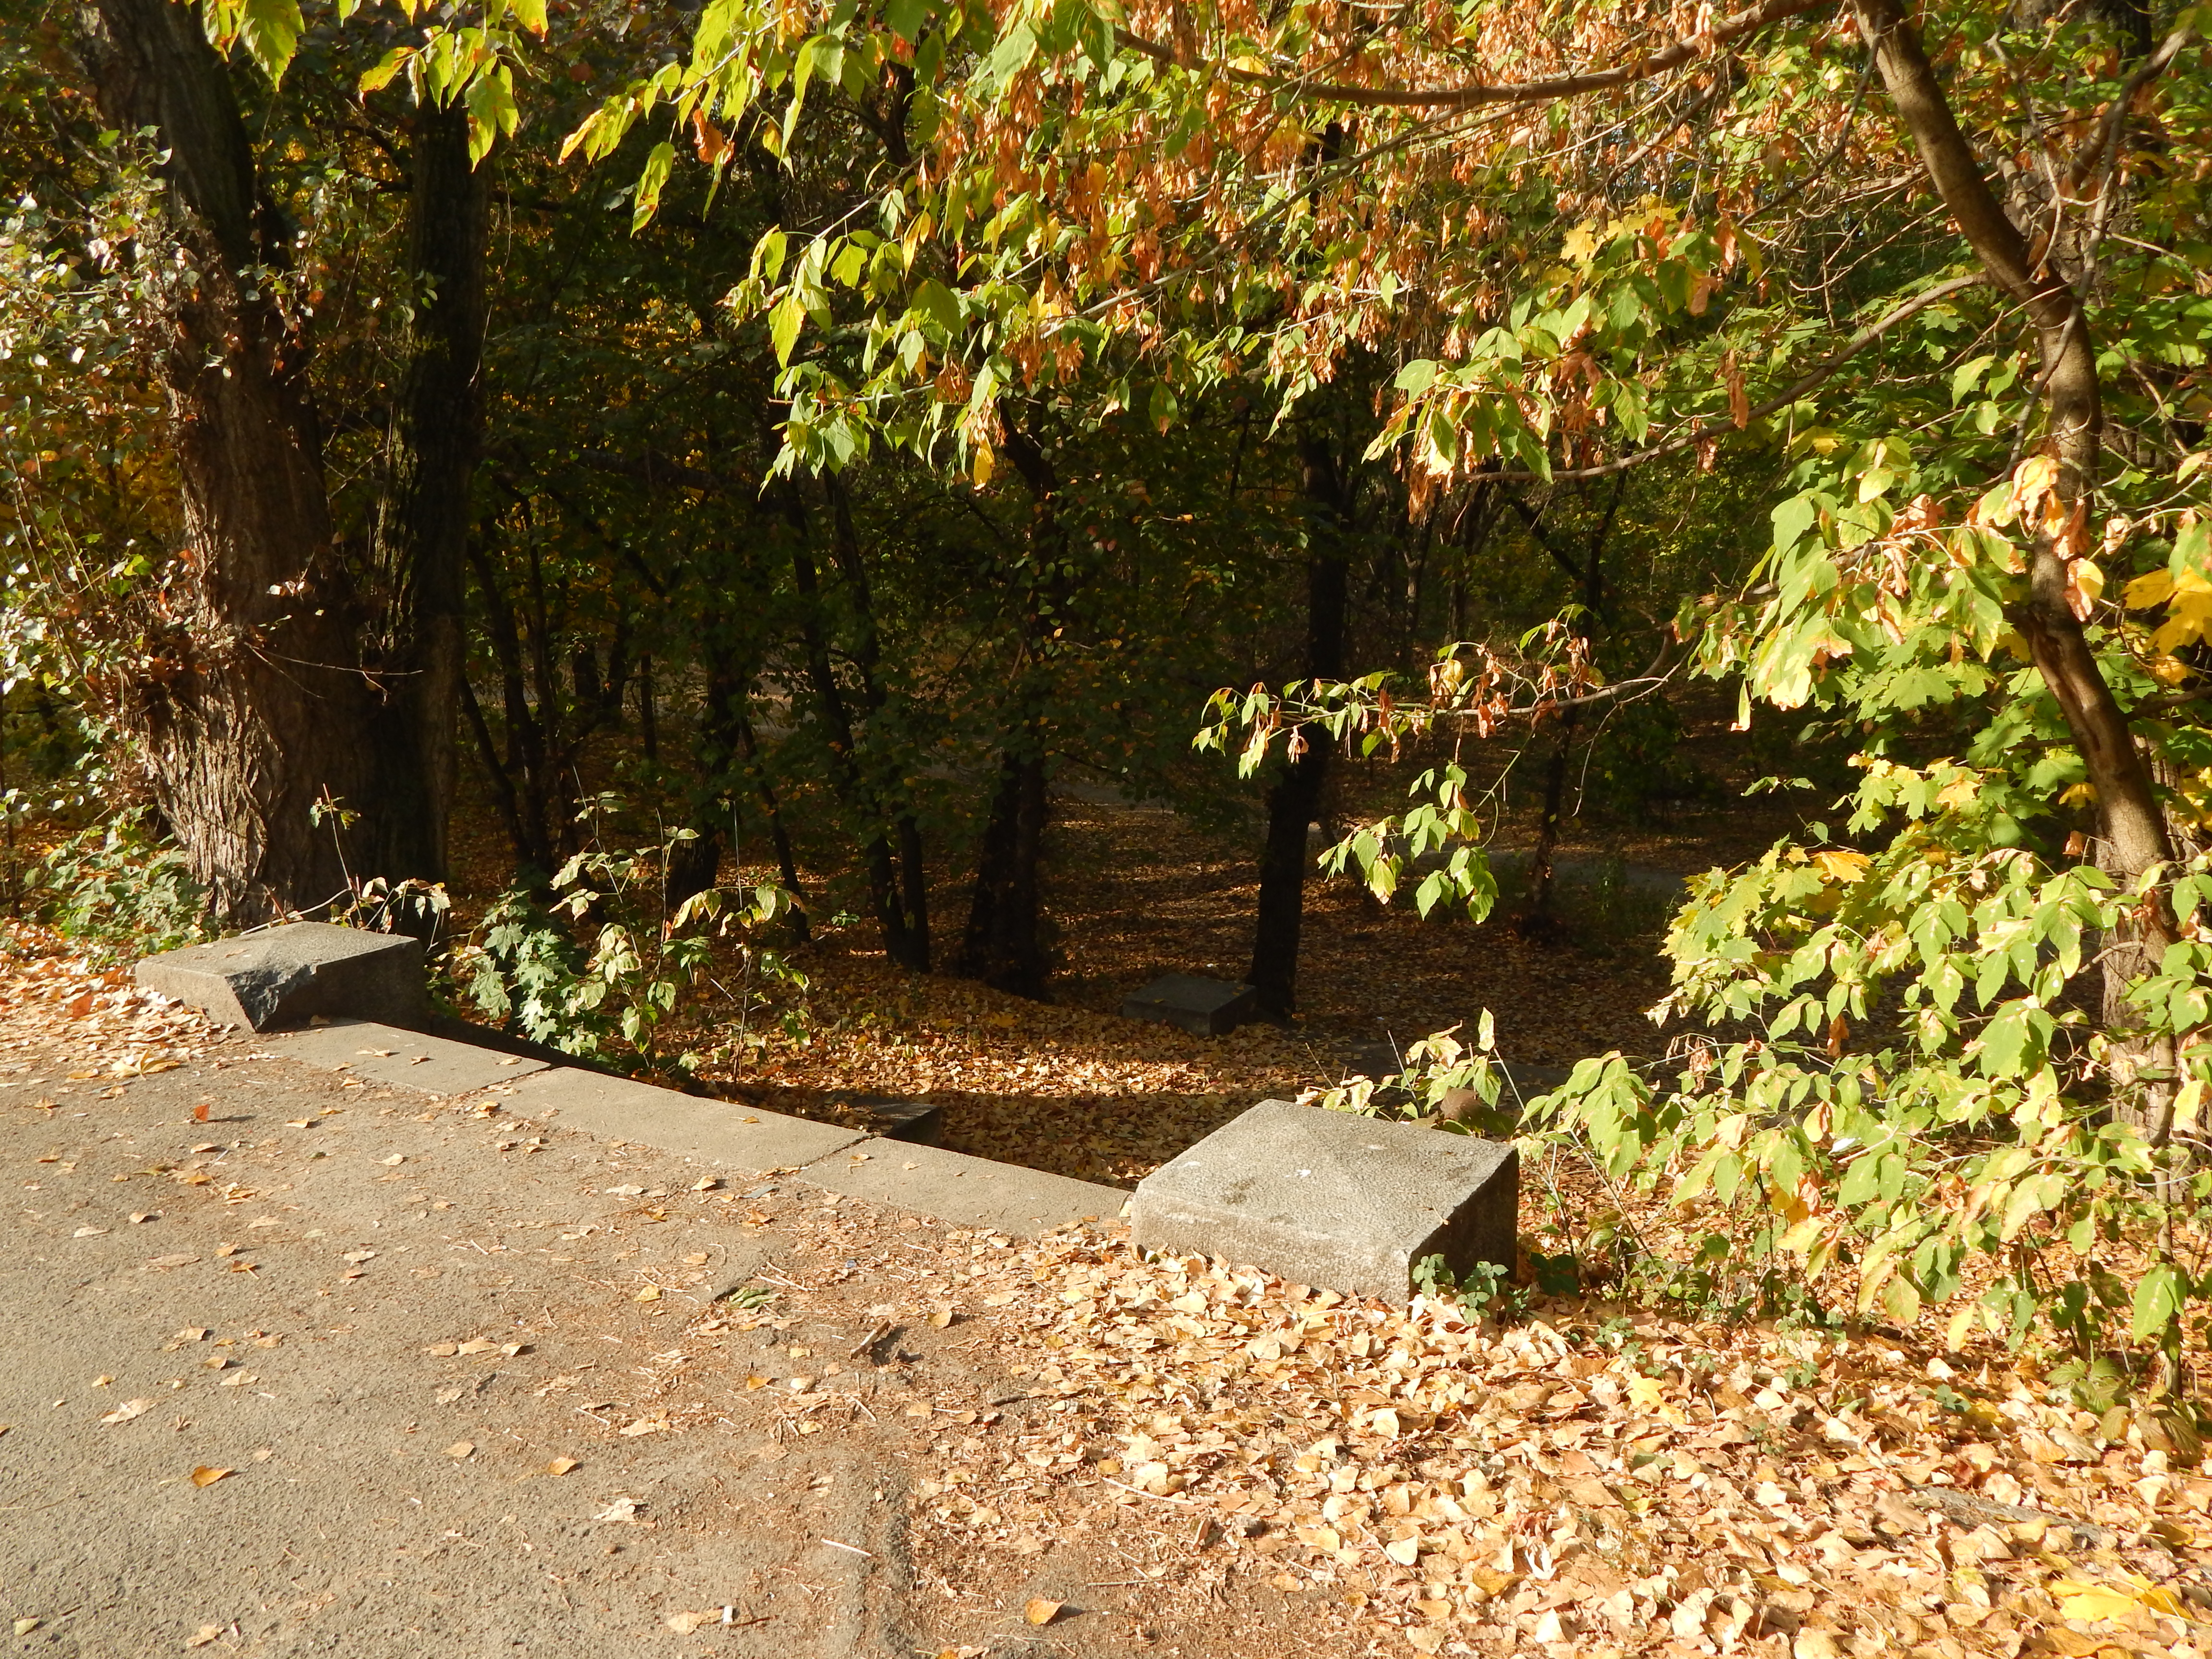
nature, leaf, tree, vegetation, natural environment, trail, nature reserve, property, woodland, forest, state park, botany, biome, plant, landscape, autumn, rock, sunlight, soil, path, national park, house, jungle, deciduous, shrub, garden, road, temperate broadleaf and mixed forest, park